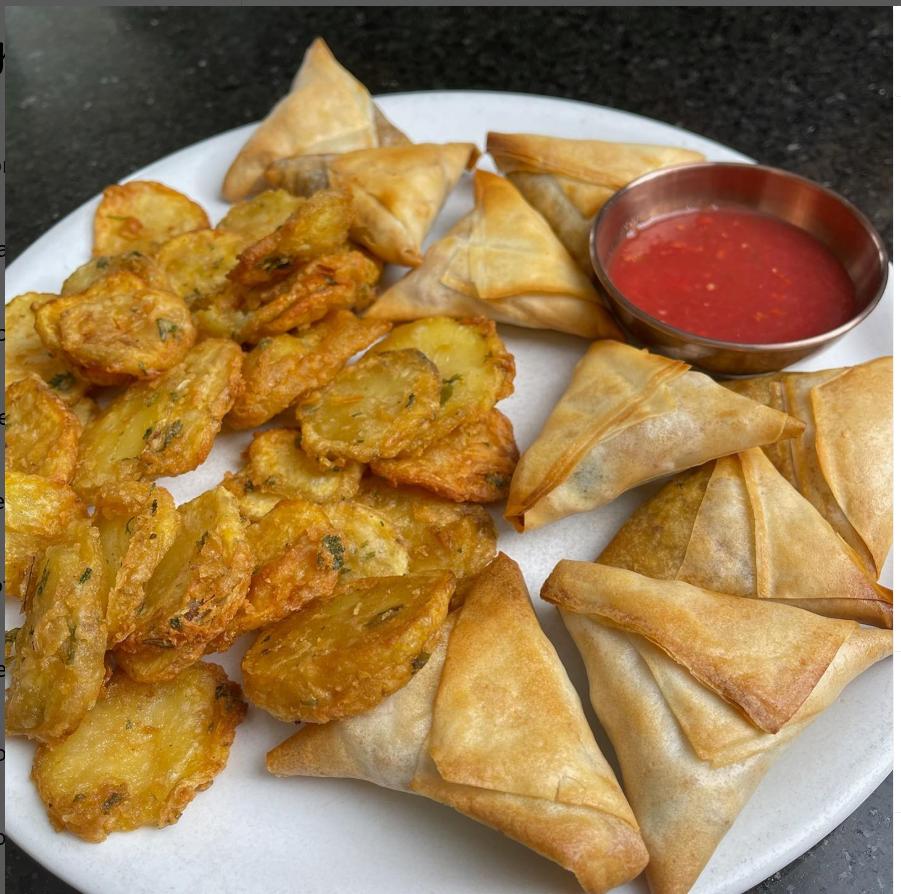
Sahani iliyojaa vitafuno 𝑚𝑏𝑎𝑙𝑖𝑚𝑏𝑎𝑙𝑖. 𝐾wenye sahani kubwa nyeupe, kuna aina tatu za vyakula; upande wa kushoto kuna vipande vingi vya viazi vilivyokaangwa, upande wa kulia kuna sambusa nyingi zenye umbo wa pembetatu, katikati wa sambusa hizo kuna bakuli ndogo lenye mchuzi mwekundu unaoonekana kaa pilipili.